Bundoora

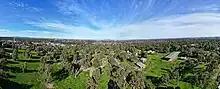
Aerial panorama of Bundoora from above, facing the Melbourne skyline, June 2023

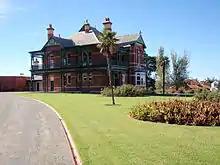
Historic Bundoora Homestead and Art Gallery

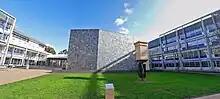
Health Sciences Building, La Trobe University

Bundoora is a very large suburb, spanning from Preston in its south-west, up to Plenty in the north-east, and covering three local government areas. Bundoora is home to Mount Cooper, located within Bundoora Park, a large (180ha) public park, and is often claimed to be Metropolitan Melbourne's highest point.